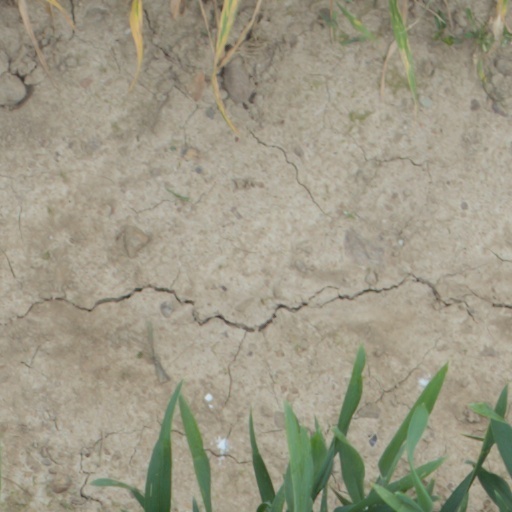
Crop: wheat